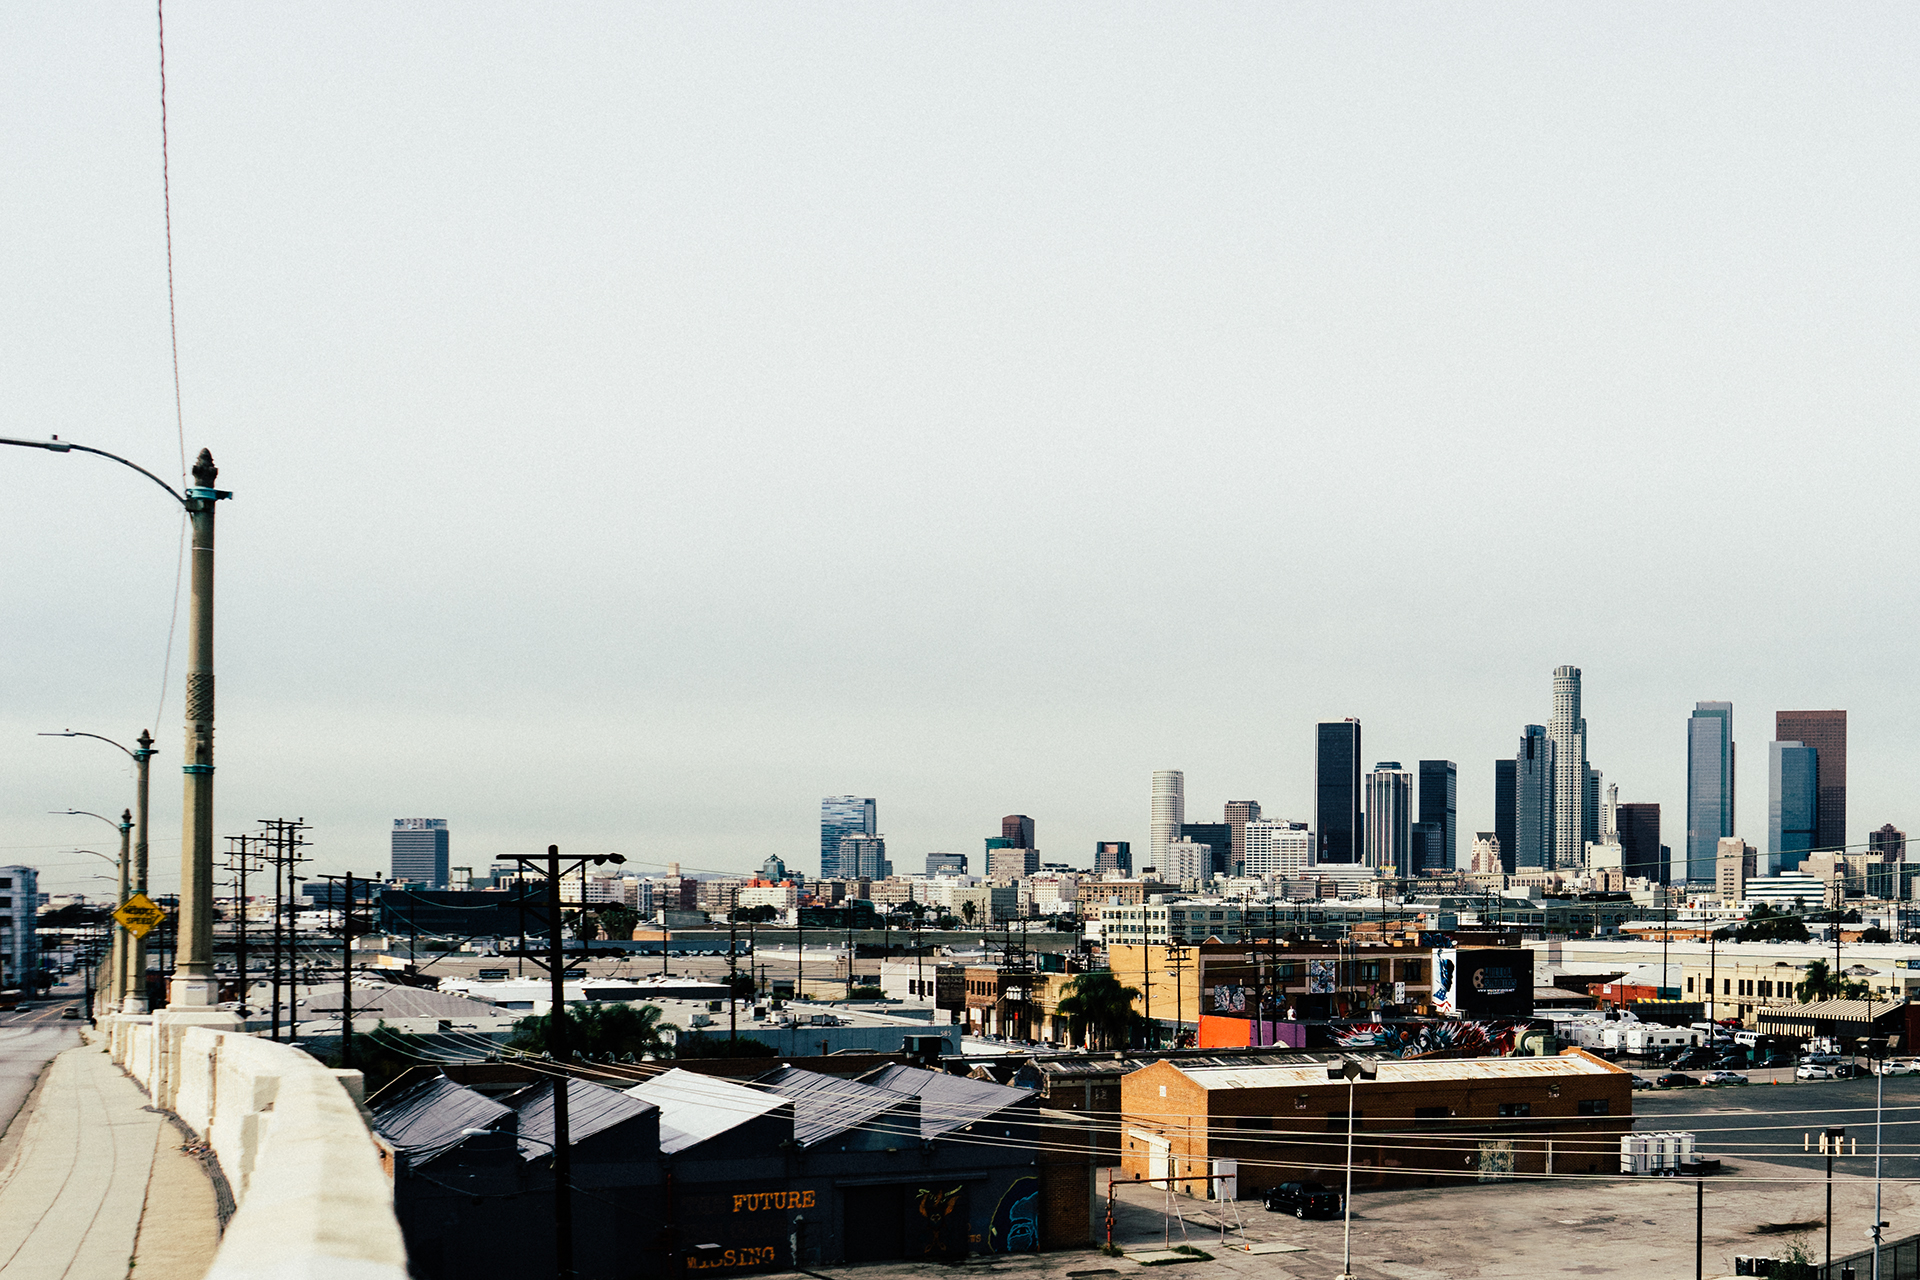
skyline, city, skyscraper, cityscape, downtown, tower, tower block, metropolis, los angeles, urban area, human settlement, atmosphere of earth, metropolitan area